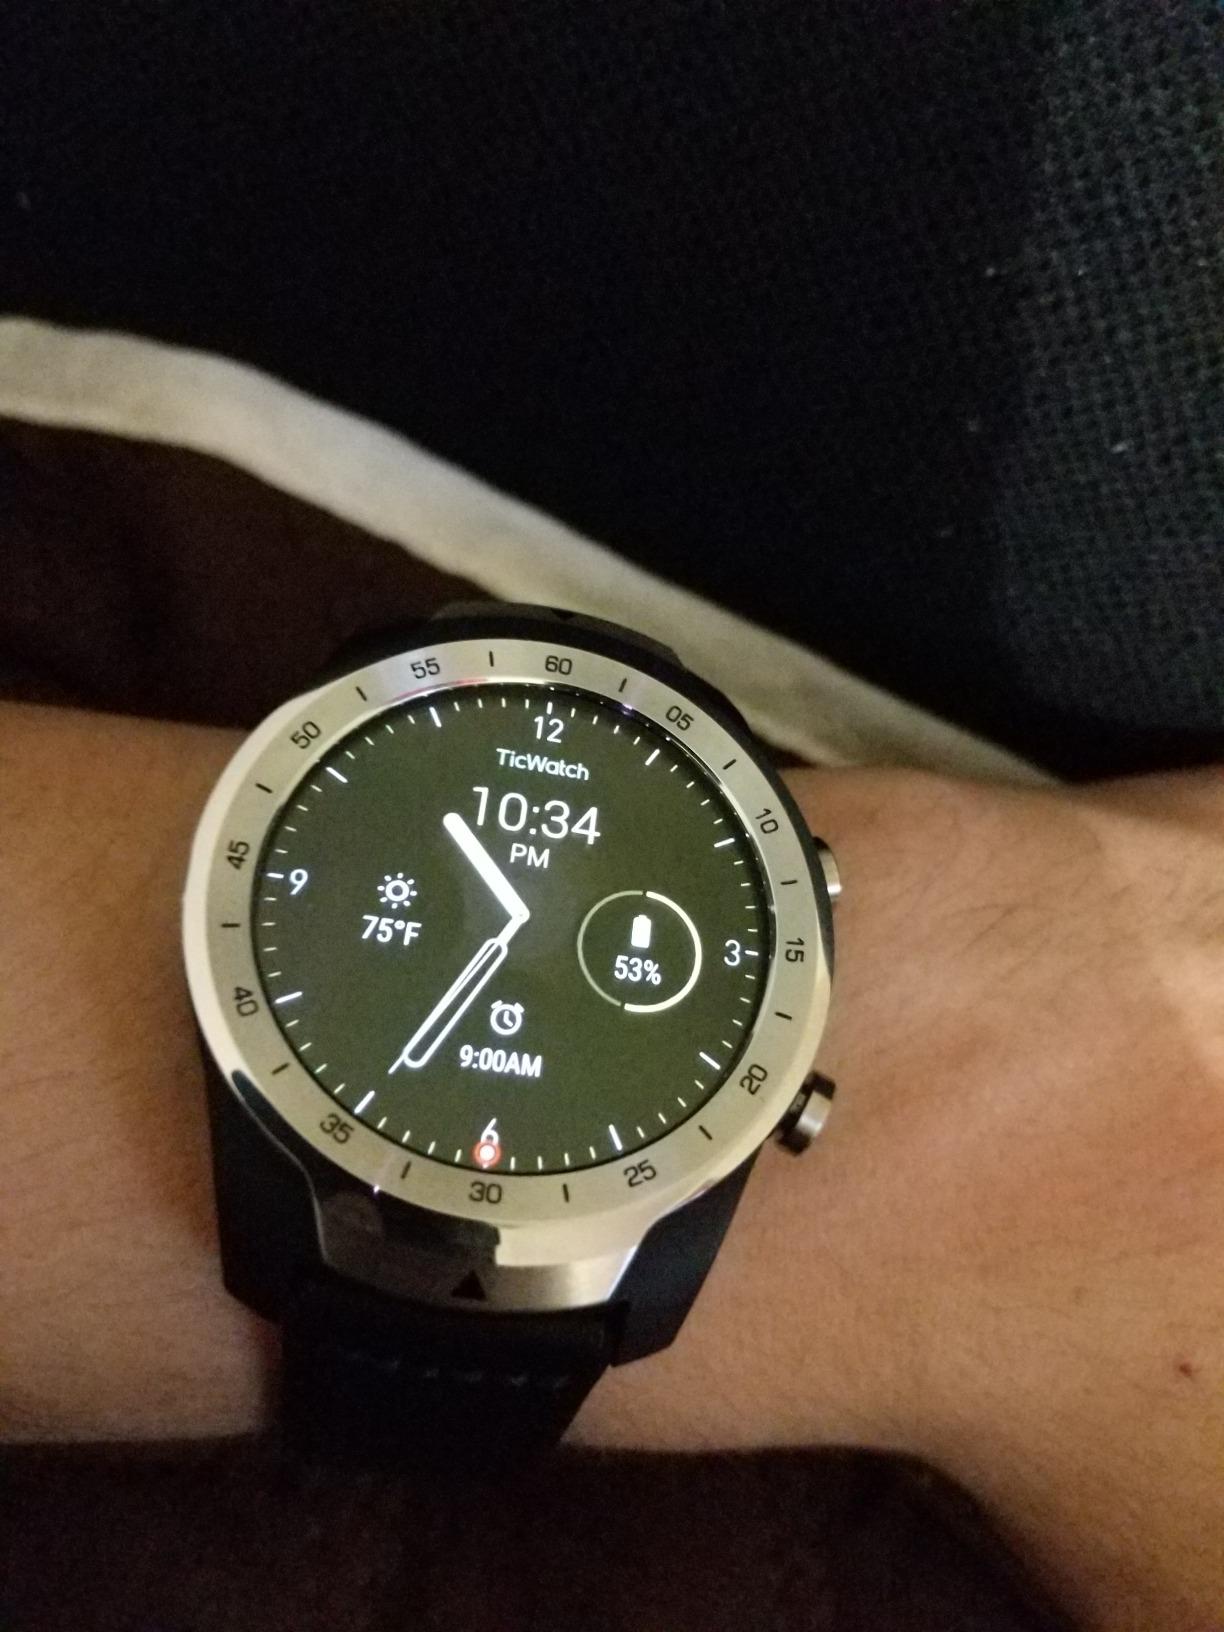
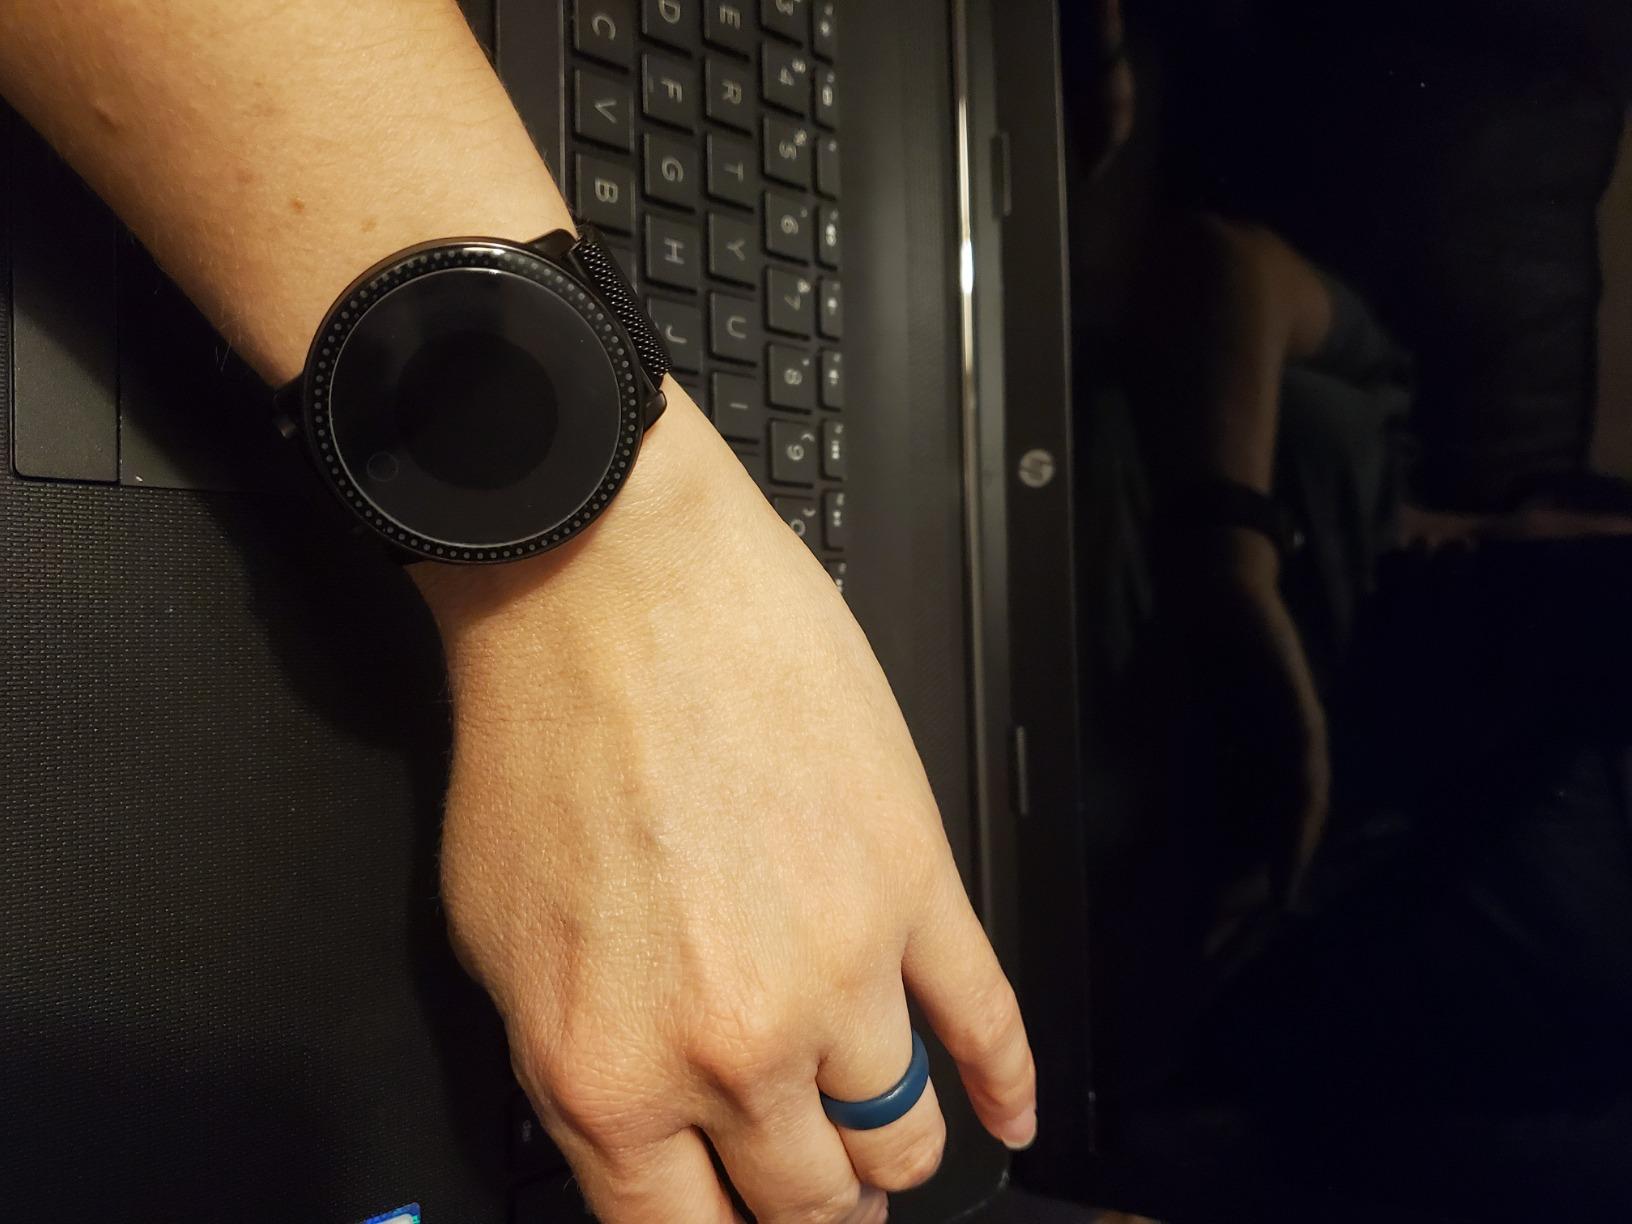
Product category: smartwatch
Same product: no